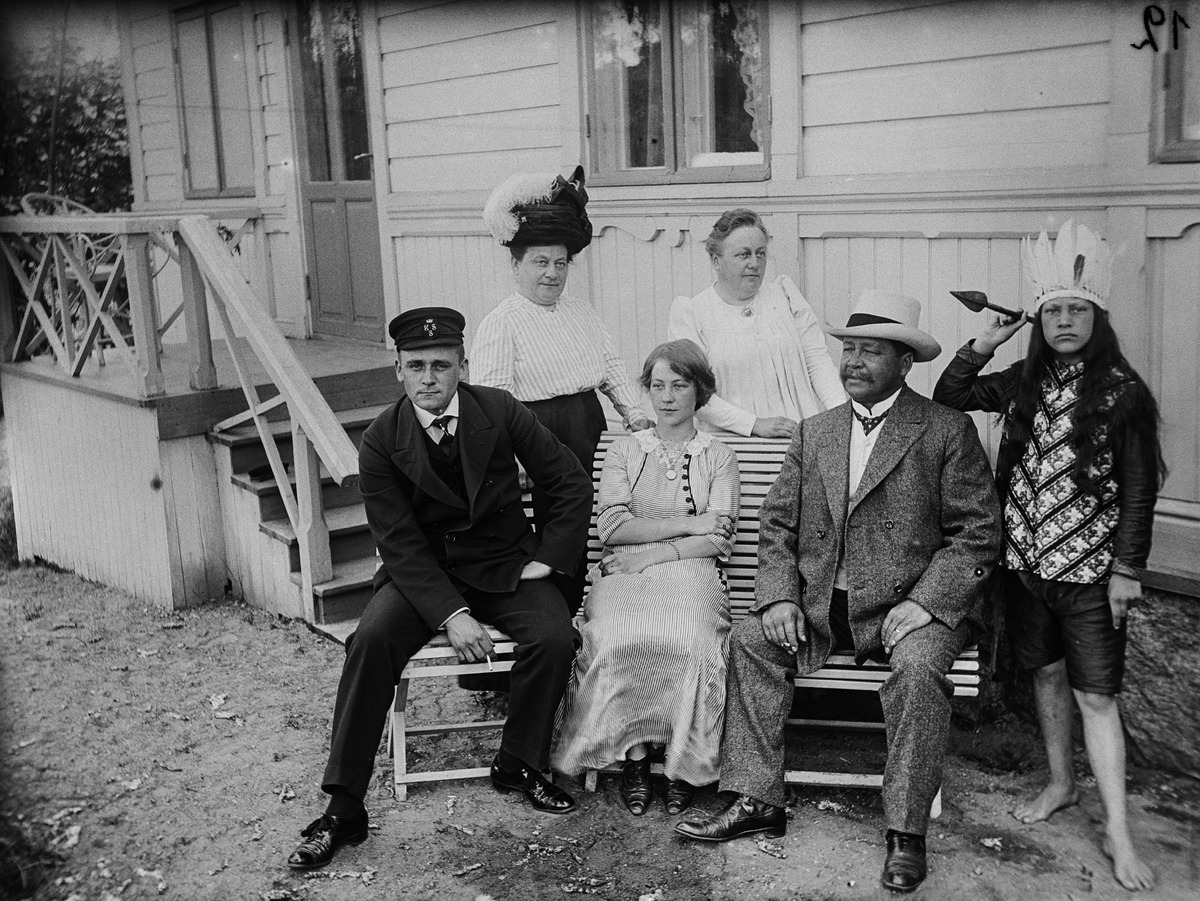
Ryhmä Huvila Solhemin, Meilahti 20, pihassa
sisällön kuvaus: Ryhmä Huvila Solhemin, Meilahti 20, pihassa. Seisomassa sulkahattu päässään Adéle Campbell, hänen vieressään Edith Nyberg. Istumassa vasemmalta lukien: tuntematon, Margit Nyberg ja Bernhard

Nyberg.

Oikealla sulkapäähine päässä ja keihäs kädessä Gurli Nyberg. mustavalkoinen
Kuvaaja: Nyberg, Ragnar, valokuvaaja
Ajankohta: kuvausaika 1912 n.
Paikka: Suomi, Uusimaa, Helsinki, Meilahti Helsinki, Tamminiementie 4
Aiheet: Campbell, Adelé, Nyberg, Bernhard, Nyberg, Edith, Nyberg, Gurli, Nyberg, Margit, pukuhistoria, henkilöhistoria, vaatteet, kesävaatteet, pukeutuminen, korut, helmet, pitsit, muoti, kampaukset, päähineet, hatut, lipplakit asusteet, solmiot, vyöt, kesä